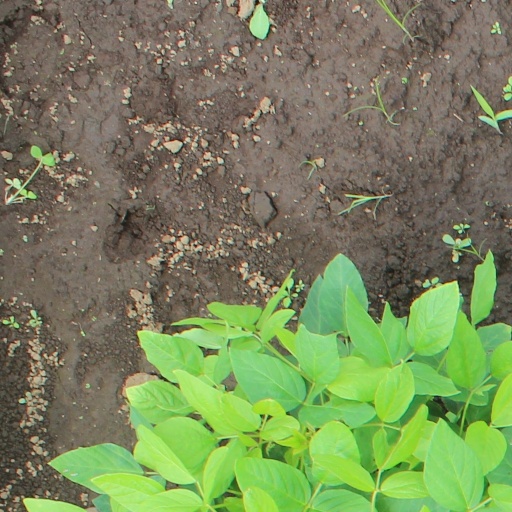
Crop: soybean